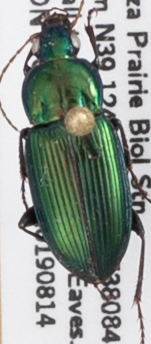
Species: Poecilus chalcites
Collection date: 2019-08-14
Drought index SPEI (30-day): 0.514
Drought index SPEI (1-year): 2.09
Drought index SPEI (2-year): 0.728